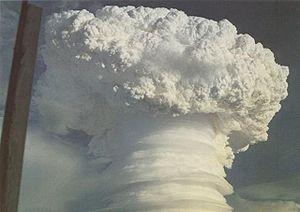
L'opération Hardtack I est le nom donné à une série de 35 essais nucléaires faits au Pacific Proving Grounds par les États-Unis d'avril à octobre 1958.